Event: Nepal Earthquake
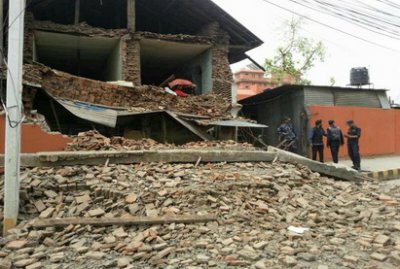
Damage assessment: damage